Requeté

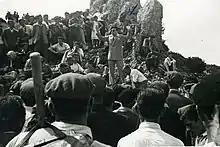
, 1954

In the early 1950s Requeté was increasingly trapped in a generation gap. Wartime ex-combatants were approaching or in their 40s, consumed by daily routine and cultivating their Carlism as chats about wartime deeds over a glass of wine. Among young militants the centre of gravity shifted from rural or small-town ambience to large cities, and these activists tended rather towards the party academic organisation . To them, Requeté was more of a glorious remnant of the past, tailored to wartime needs and unsuitable as vehicle of political militancy. There are no membership numbers available, though the organization played little role in the Carlist machinery; when in the mid-1950s the party abandoned its opposition strategy and replaced it with cautious collaboration with the regime, Requeté was not involved and remained on the sidelines of the decision-making process. Zamanillo as Delegado Nacional de Requeté kept representing the organization in Secretaría Nacional and regional jefés operated locally, but it is not clear how much the network was still rooted in the ground.